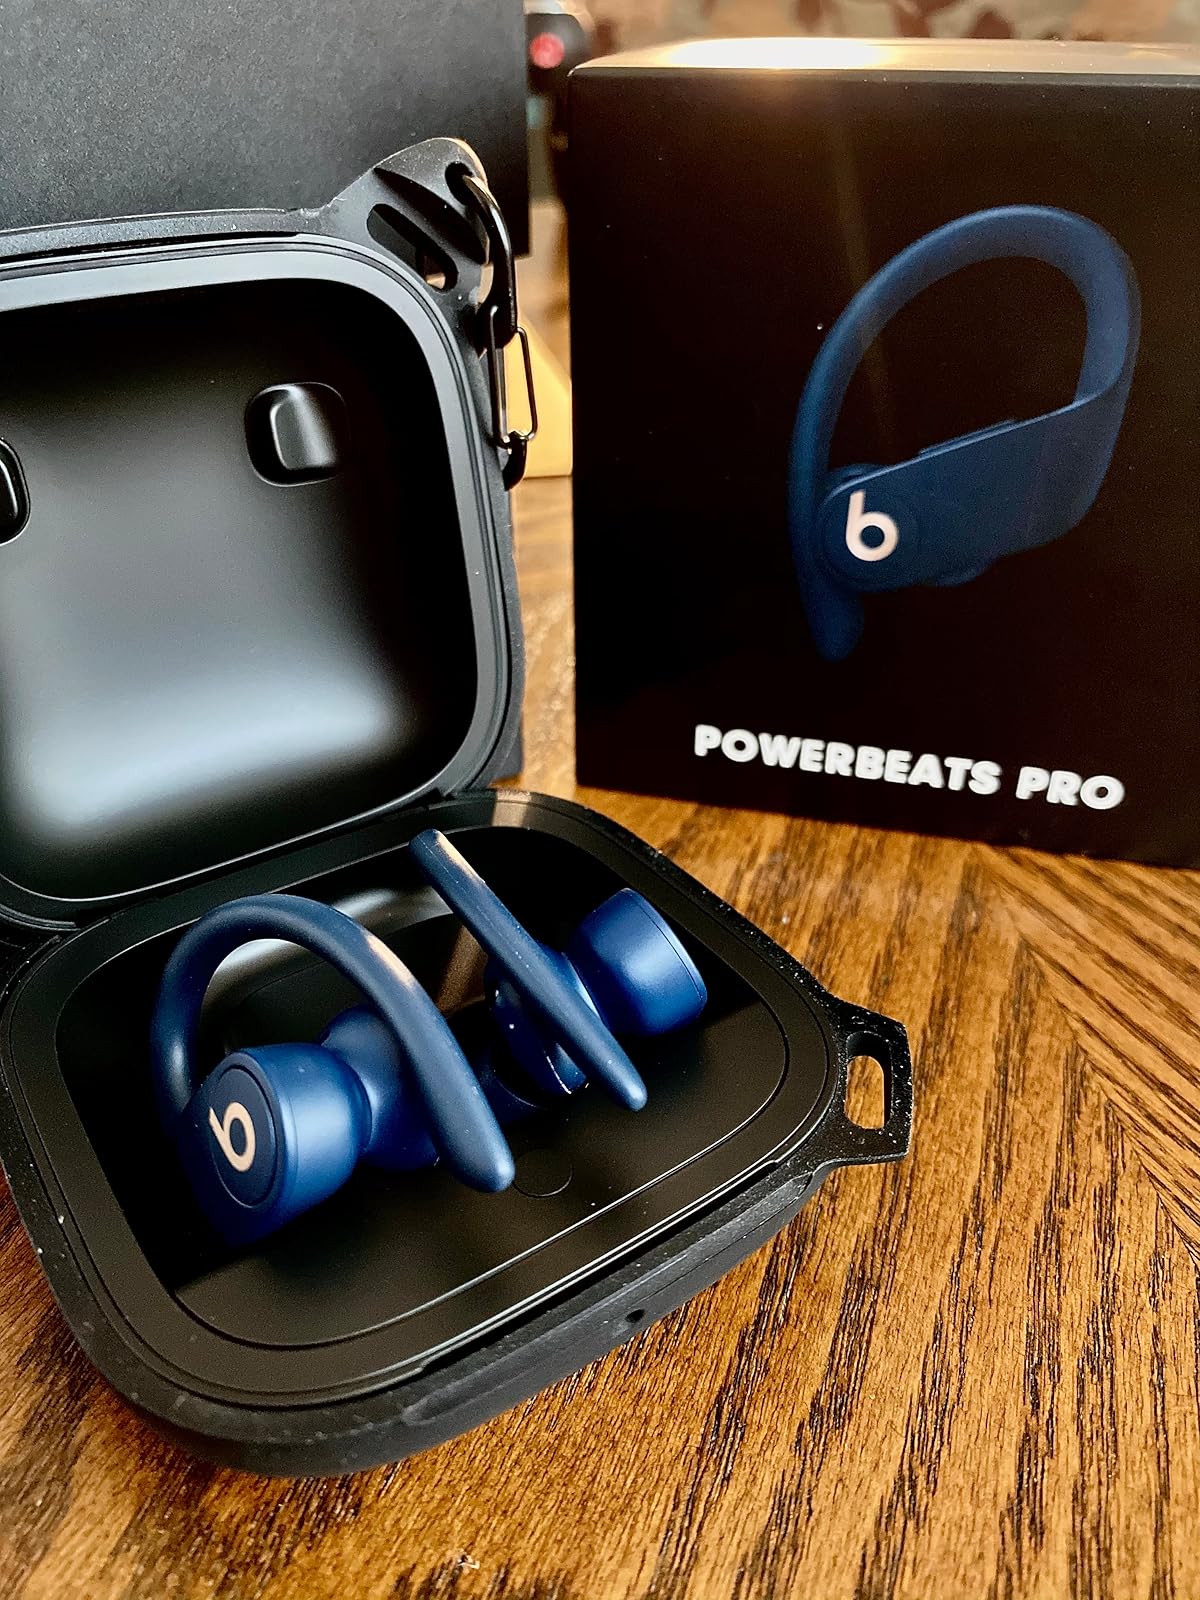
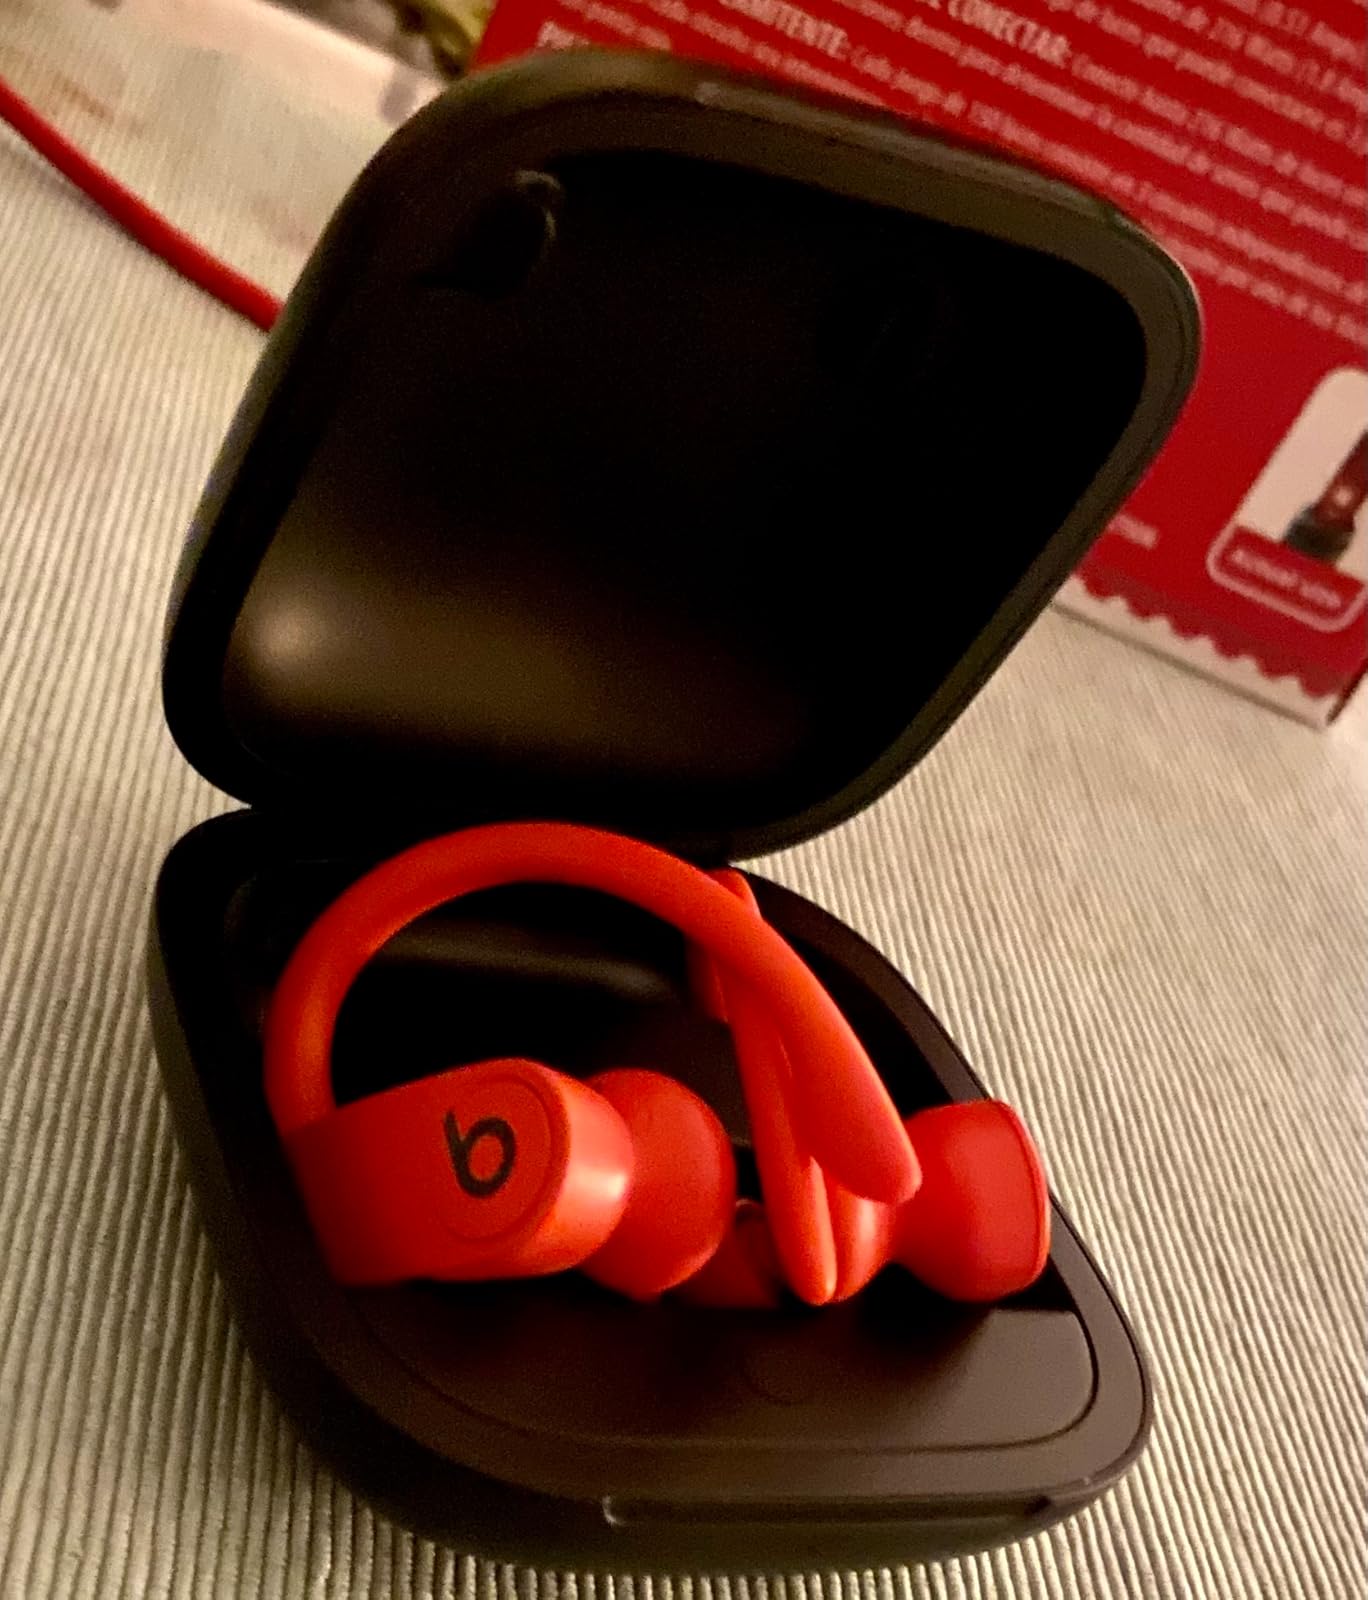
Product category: earbuds
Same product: no